Magdalena Luther

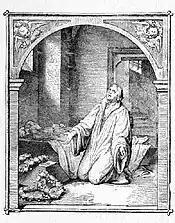
"The Death of Magdalena" from "The Life of Martin Luther, the German Reformer, in Fifty Pictures" by Gustav König (c.1853)

Magdalena died in Wittenberg in her father's arms after a prolonged illness. Luther's letters and "Table Talk" testify that the death of Magdalena was an extremely trying time for both her parents and her older brother Hans, who was summoned home to be with his sister at the very end. It was later written: